Curepipe

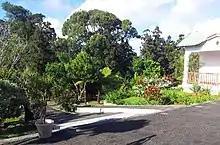
Visitors Centre and entrance at Monvert Nature Park

According to the census made by Statistics Mauritius in 2018, the population of the town was at 78,692. The primary spoken language is Mauritian Creole, though French predominates in more formal situations. Tamil, Bhojpuri, Hindi, Telugu, Urdu, Mandarin and Hakka Chinese are also spoken as second or third language mostly in religious activities. The council's official language is English.